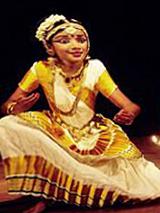
Dance form: mohiniyattam